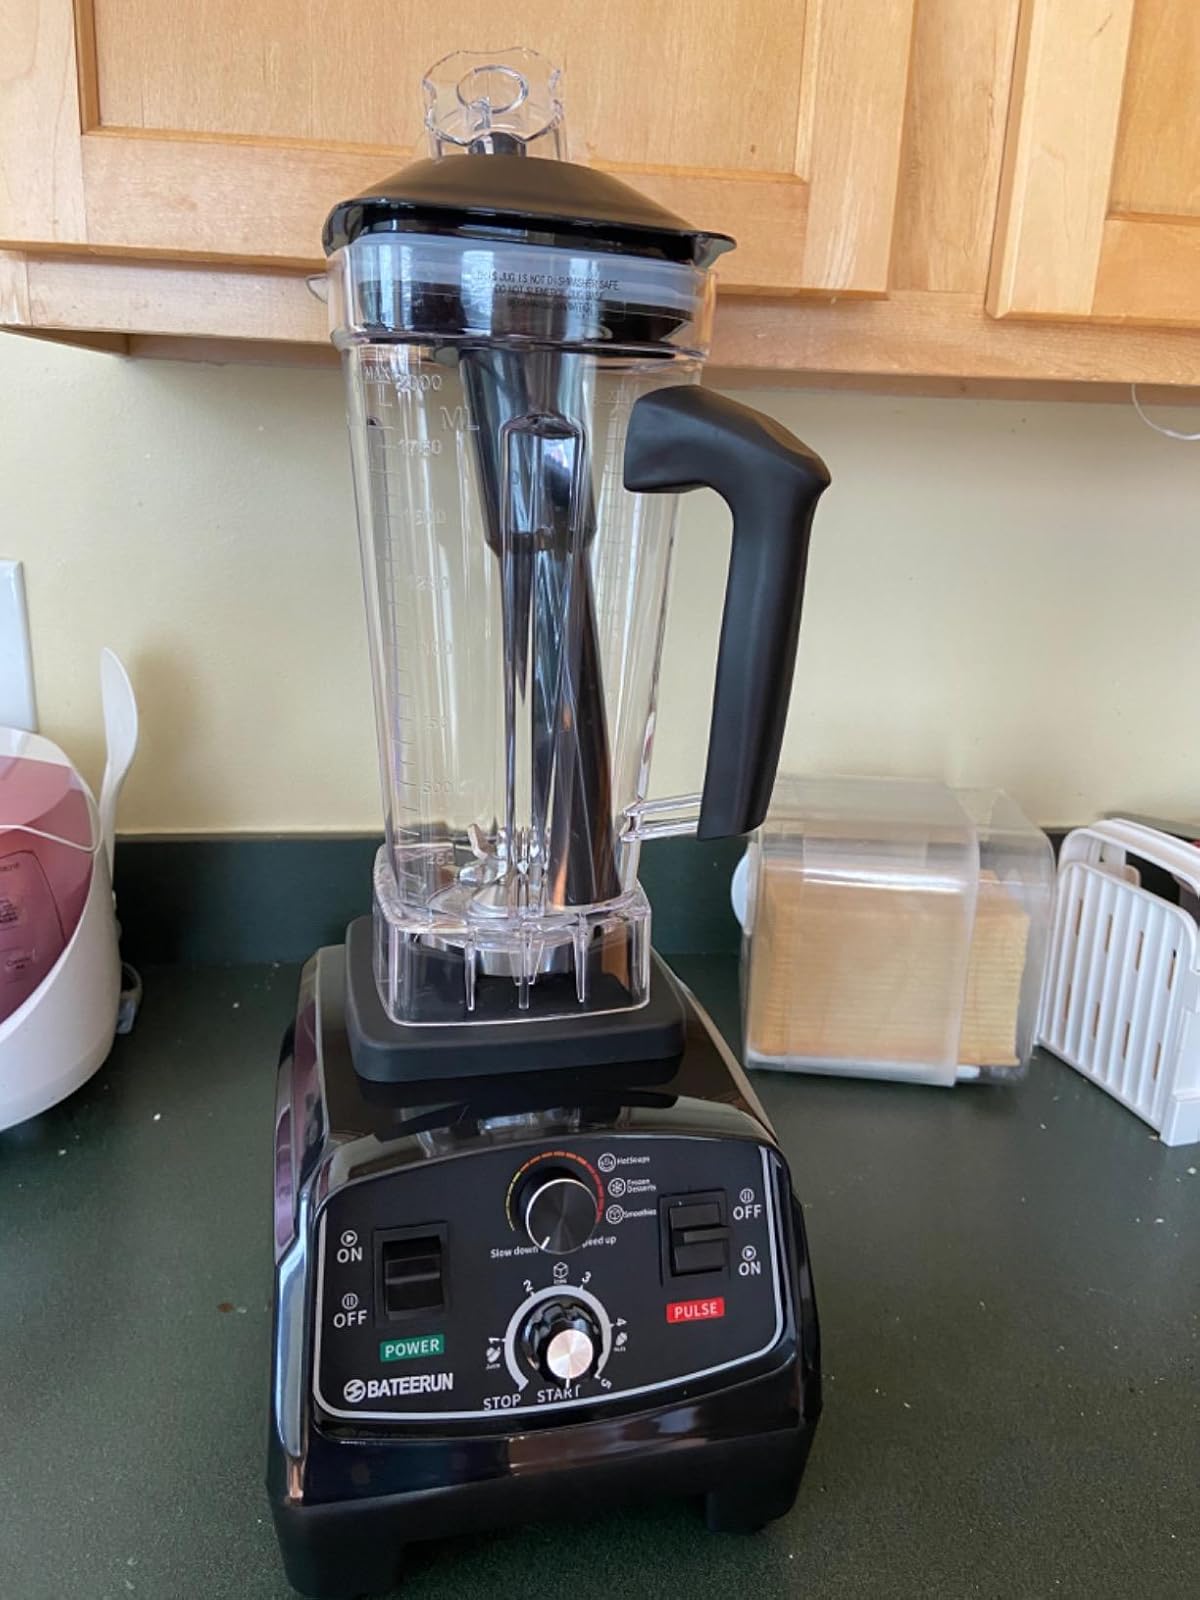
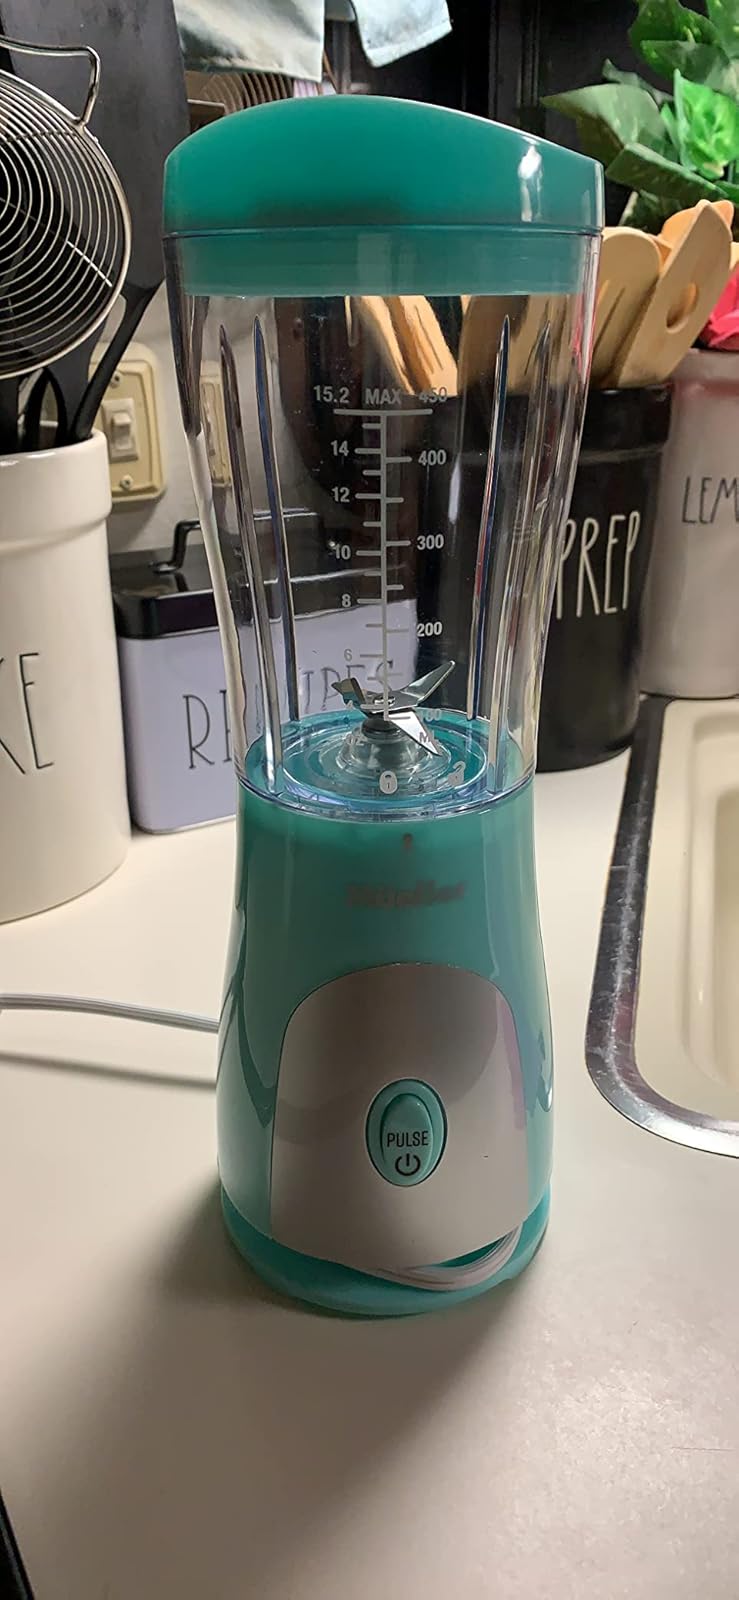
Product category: items_blender
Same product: no